Dali Benssalah

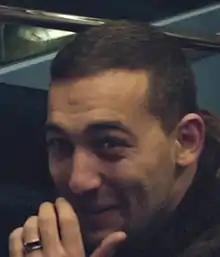
Benssalah in "Lave", 2019

Benssalah was born in Rennes to a family of Algerian descent. He was a Muay Thai martial artist champion before graduating from the Cours Florent drama school. He began working in film and television in 2013. In 2018, he appeared in Louis Garrel's "A Faithful Man" and became known to international audiences for his role as assassin Primo in the James Bond movie "No Time to Die".